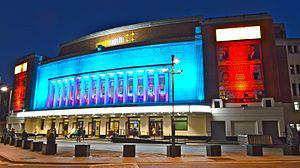
Les Concerts for the People of Kampuchea est une série concerts caritatifs présentés du 26 au 29 décembre 1979 au Hammersmith Odeon de Londres. Ils sont organisés par Kurt Waldheim, le secrétaire général de l'Organisation des Nations unies, et Paul McCartney, auteur-compositeur-interprète et ancien membre des Beatles. Un double 33-tours en sera tiré.